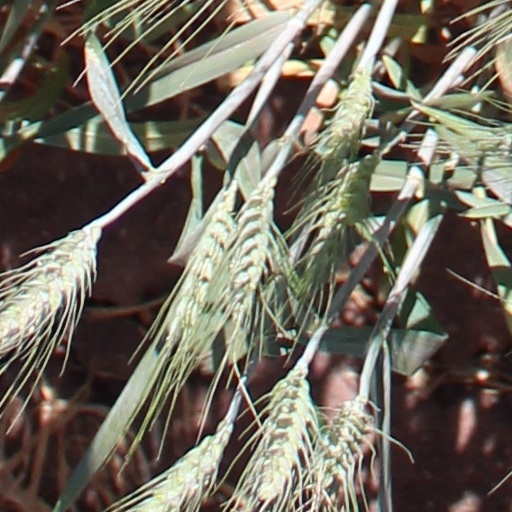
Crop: wheat